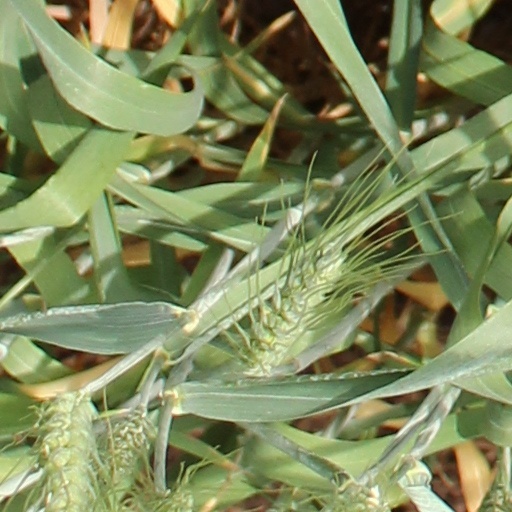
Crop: wheat